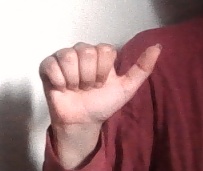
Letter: dhad